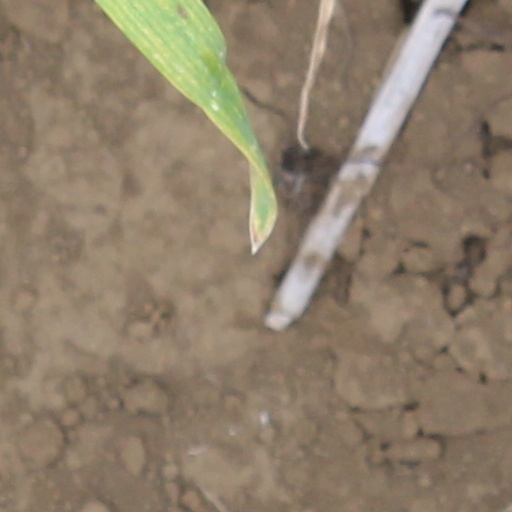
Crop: wheat